TMNT: Mutant Melee

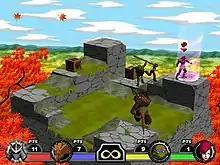
King of the Hill gameplay

Up to 22 playable characters can be unlocked. There are four game modes: In "Last Man Standing", the goal is to be the last living player. "Knock Out" challenges the player to KO the most players in a set time or to reach a set amount of KO first. The goal of "King of the Hill" is to get to a set number of points before the other players. To gain points, players must stand in the light beam that moves to set places on the map. Finally, the goal of "Keep Away" is to carry a chest to gain points. While carrying the chest, players are unable to attack and must run away from the other players or risk dropping the chest when hit.